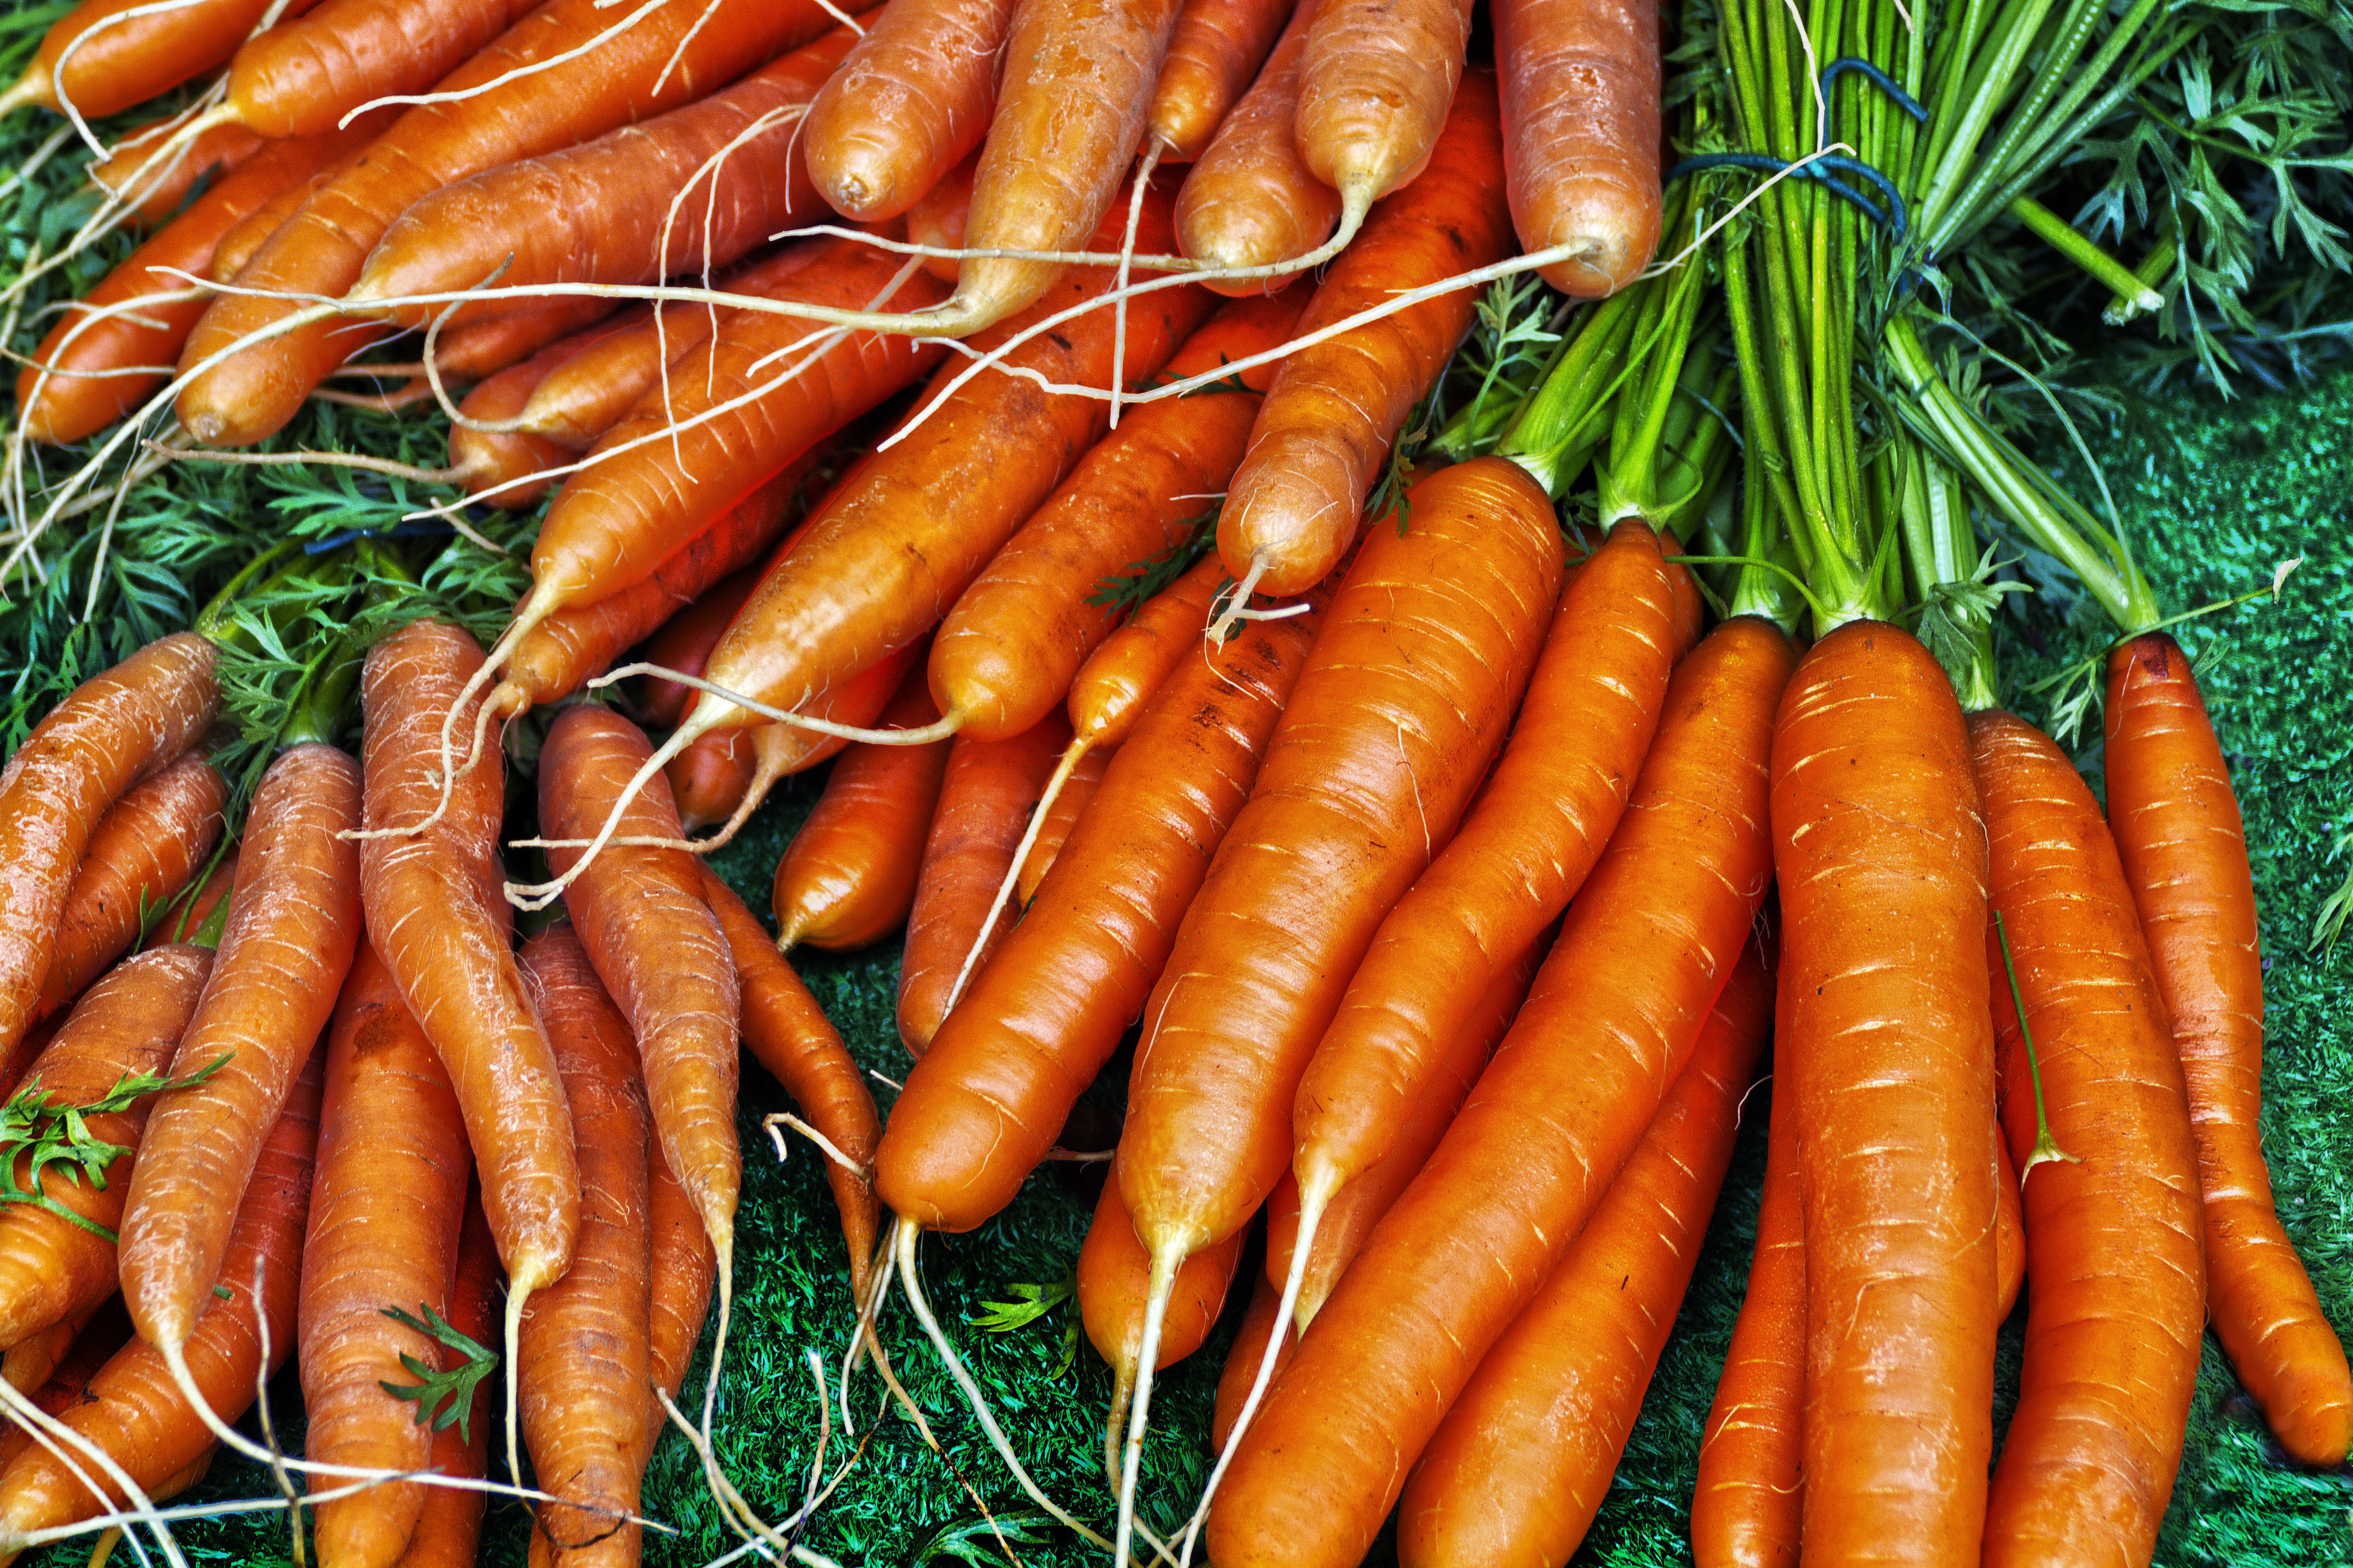
carrot, local food, food, vegetable, natural foods, wild carrot, root vegetable, plant, produce, baby carrot, superfood, cuisine